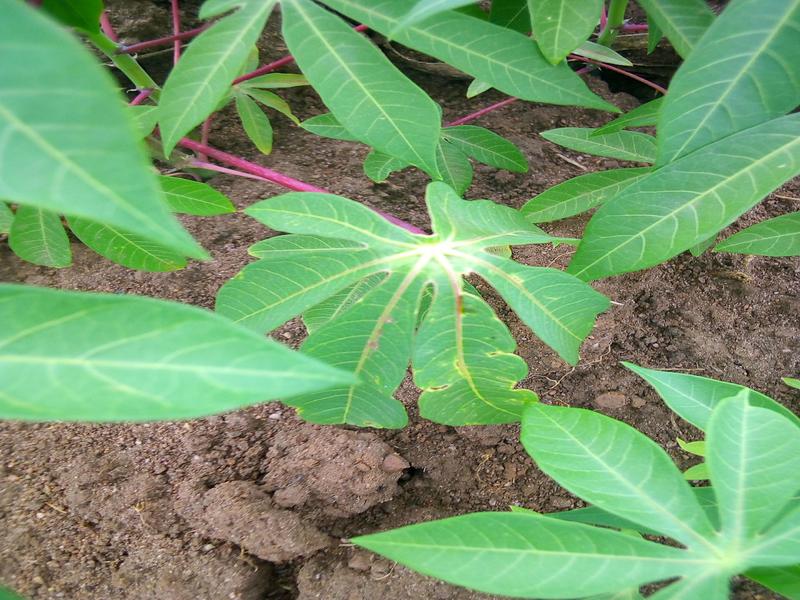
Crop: cassava
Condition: healthy